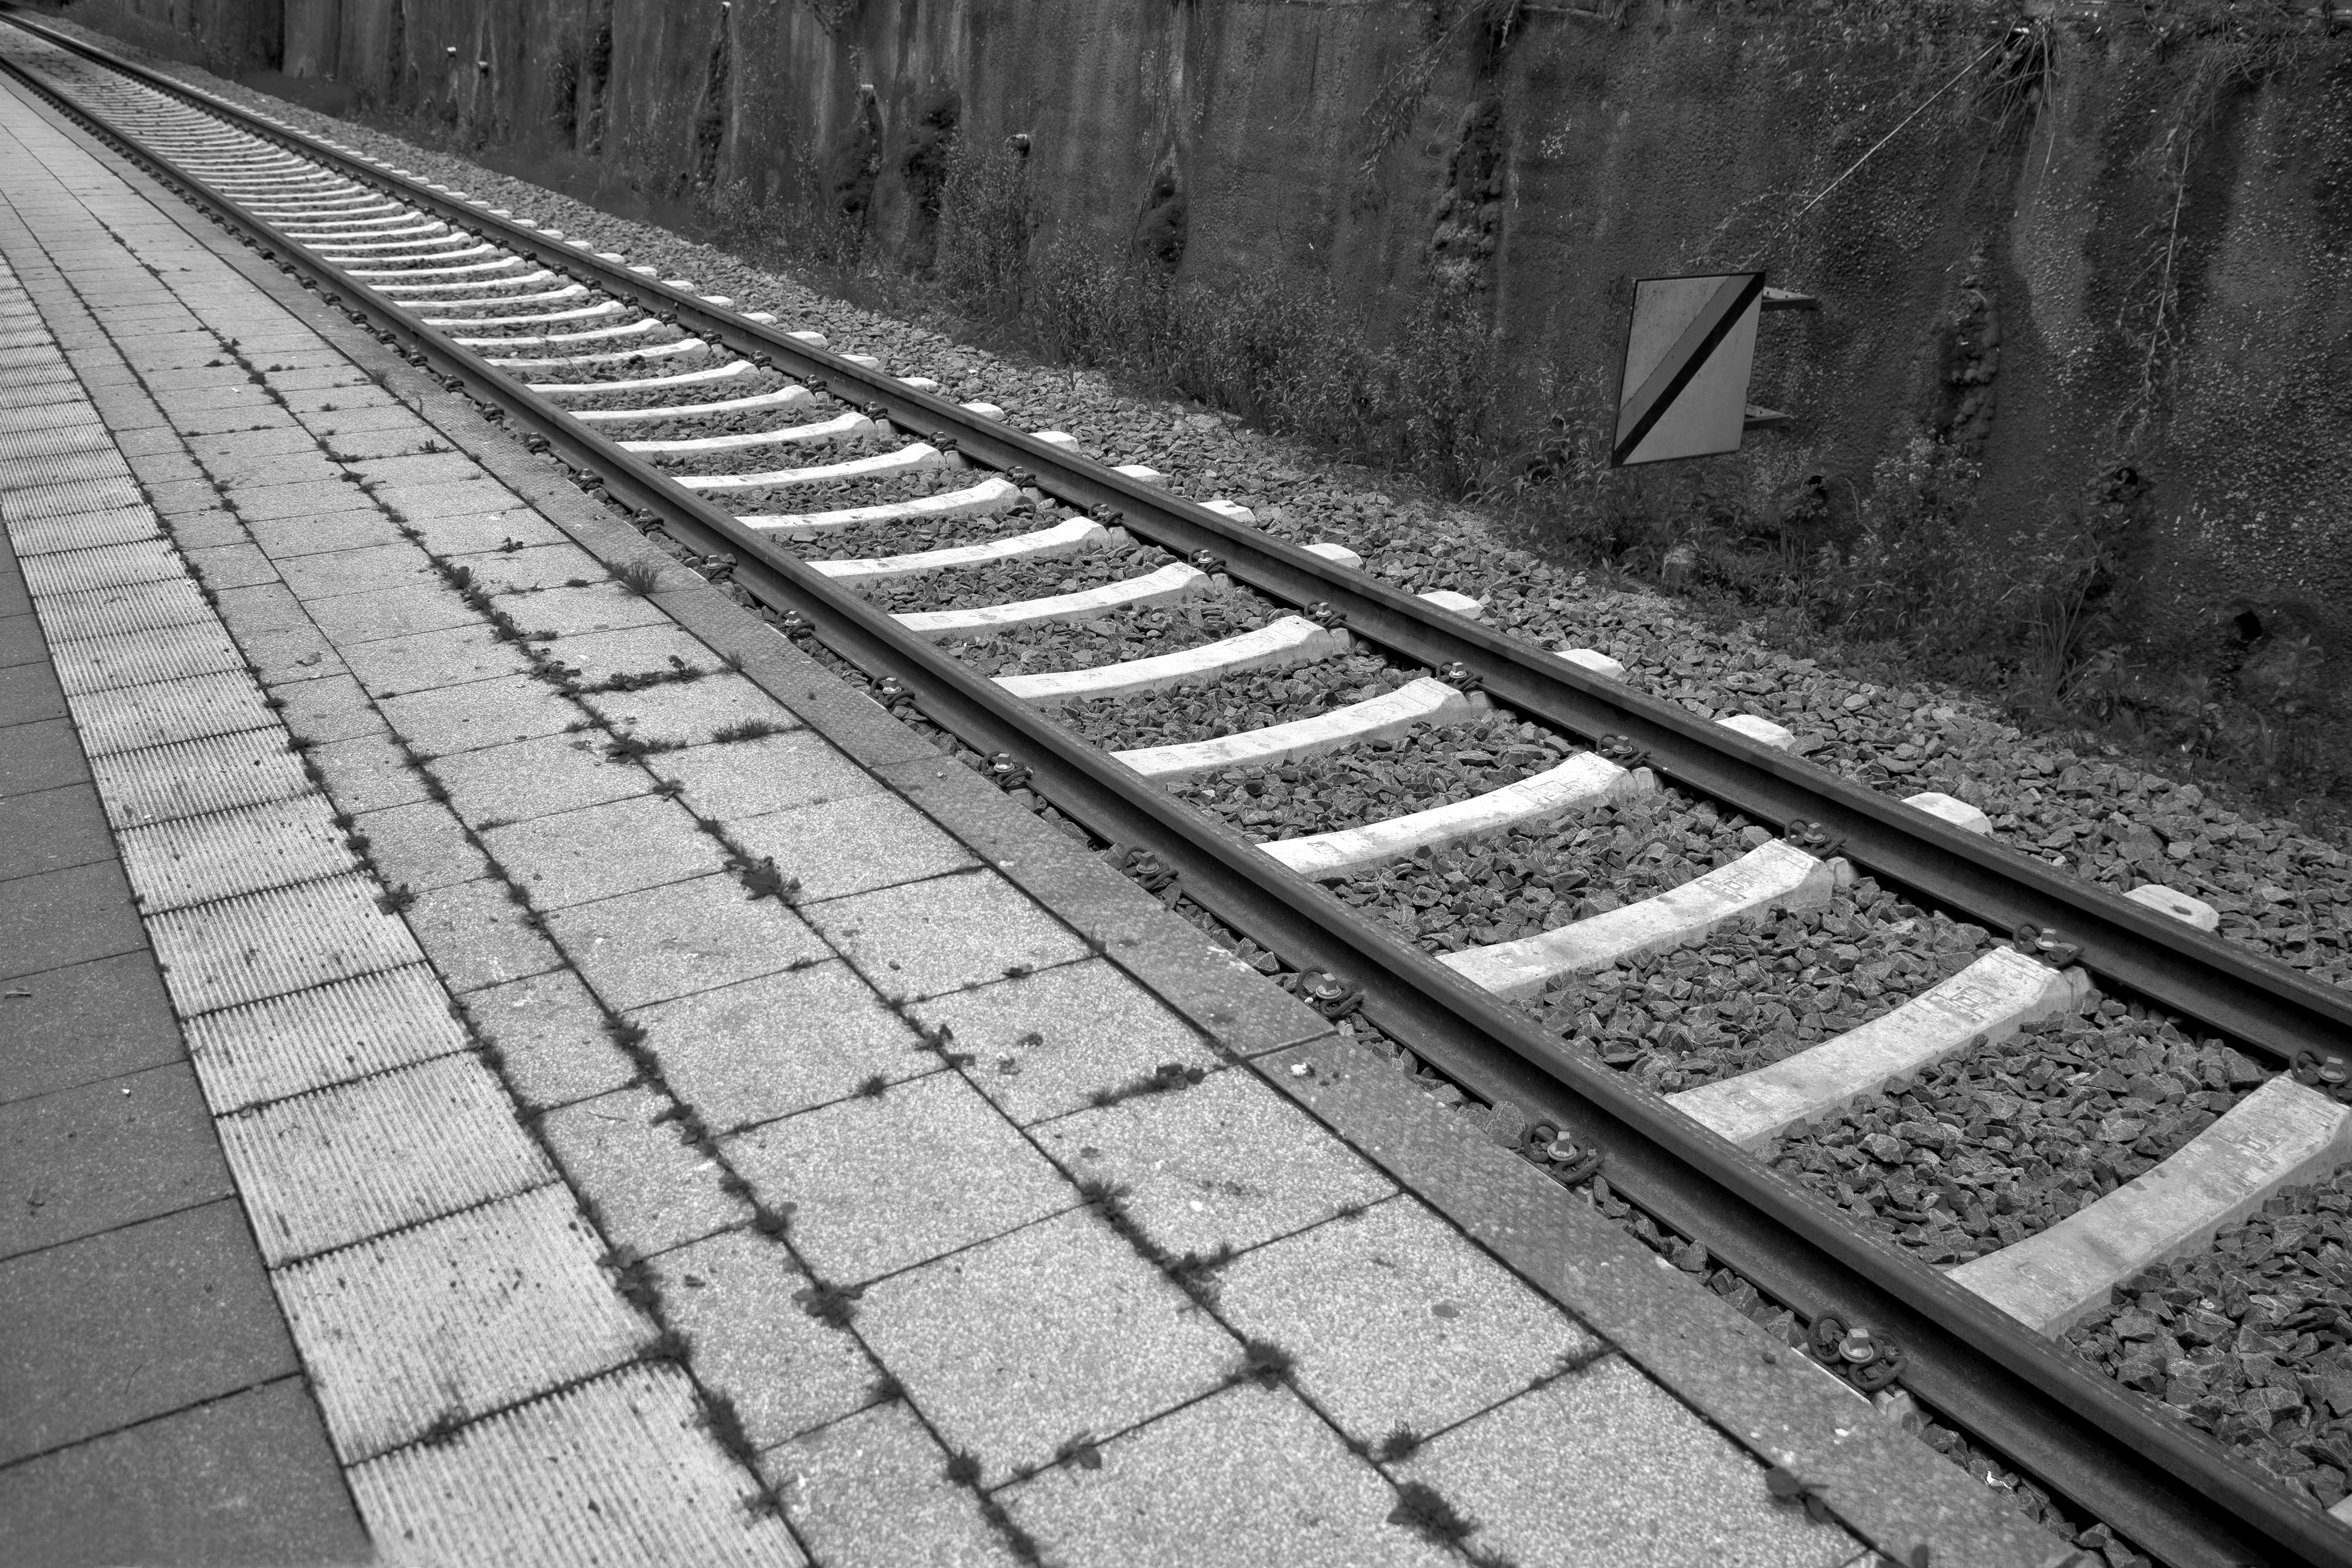
black and white, track, train, transport, line, vehicle, platform, monochrome, lane, railroad track, railway station, seemed, rail transport, rail traffic, railway rails, express train, road surface, monochrome photography